Duncan Dunbar (senior)

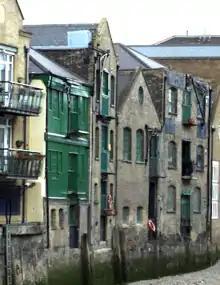
Dunbar Wharf, Limehouse

Dunbar was born in Balnageith near Forres, in what was then Elginshire. He settled in Limehouse, London in the 1790s, establishing his alcohol business at Dunbar wharf.